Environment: real
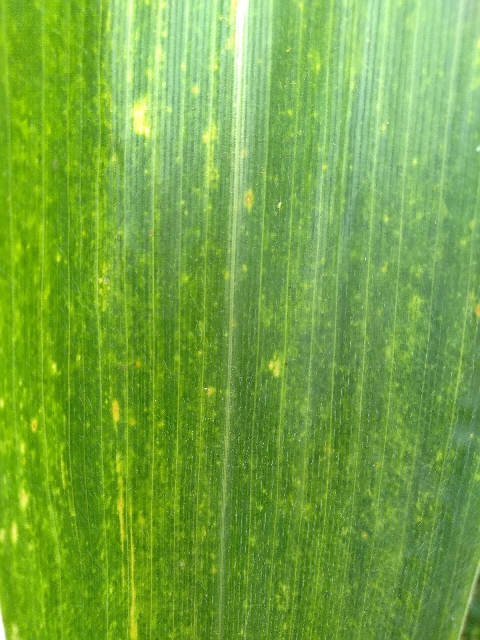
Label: lethal_necrosis